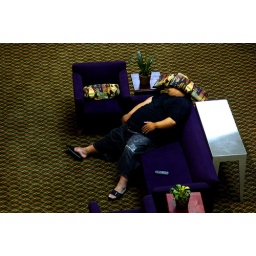
Man sleeping on couch in hotel lobby. Vacaville, California